Guillaume de Tonquédec

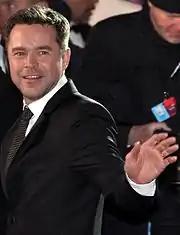
De Tonquédec at the 38th César Awards

He gained recognition in film in Krzysztof Kieslowski's "The Double Life of Veronique" (1991), followed by his role as Claude Jade's son Jules Martin in "List of Merite" (1992). In 1996, he starred in Raúl Ruiz's "Three Lives and Only One Death".